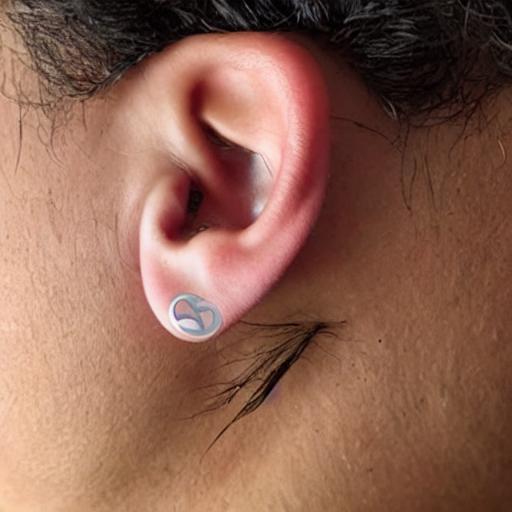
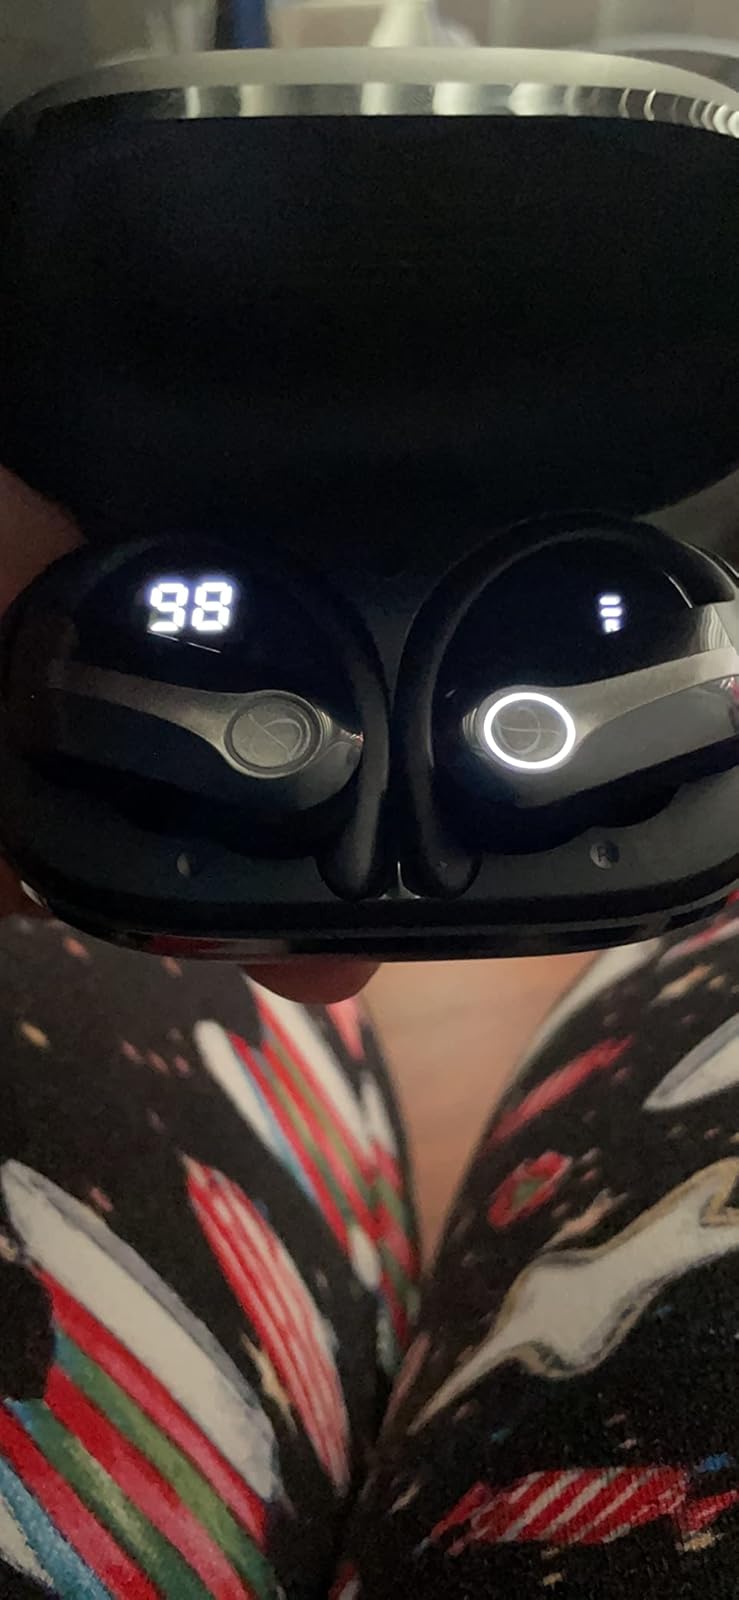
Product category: earbuds
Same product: no